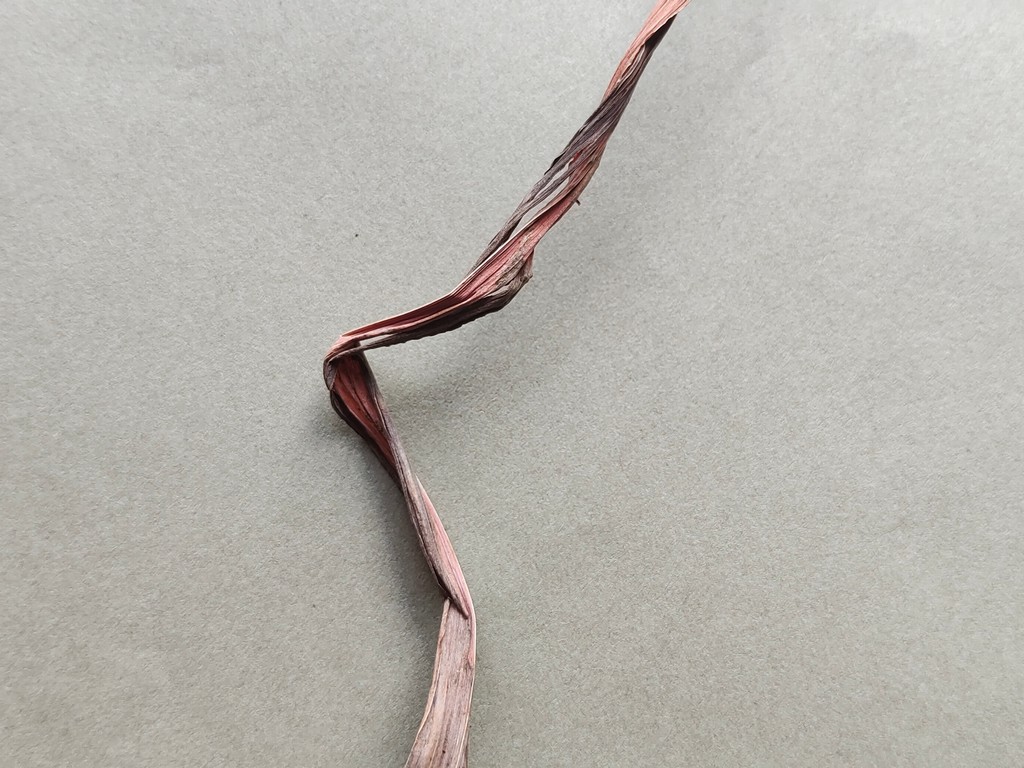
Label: Dried